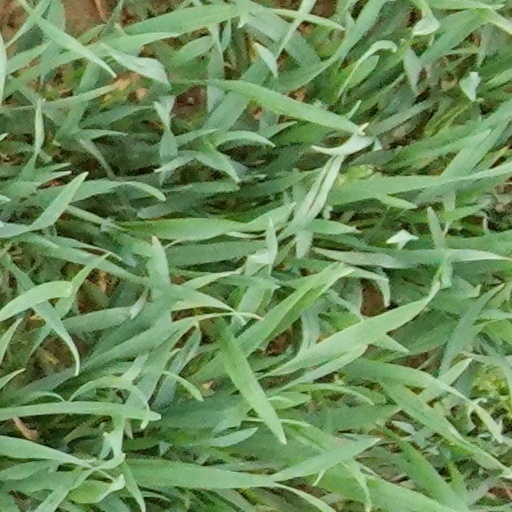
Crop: wheat